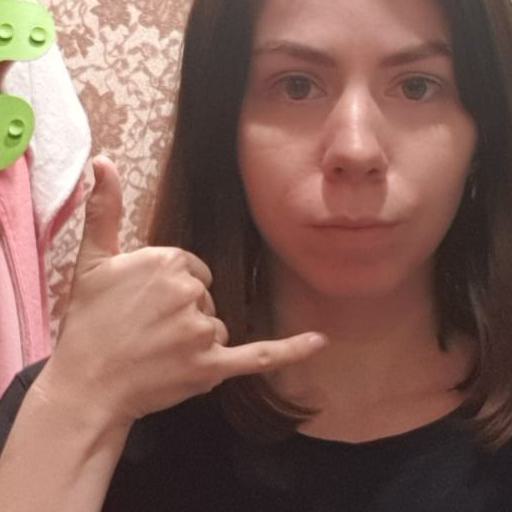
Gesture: call